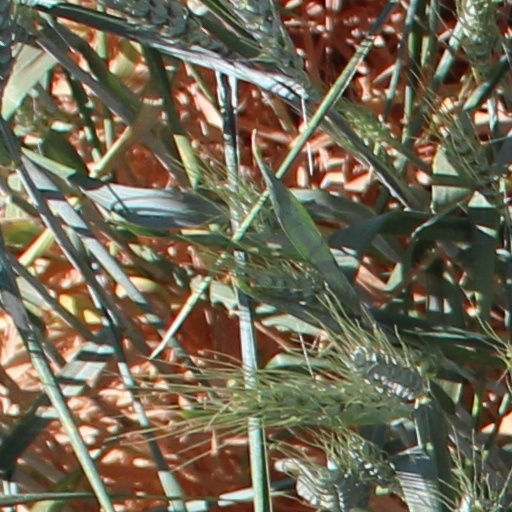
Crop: wheat